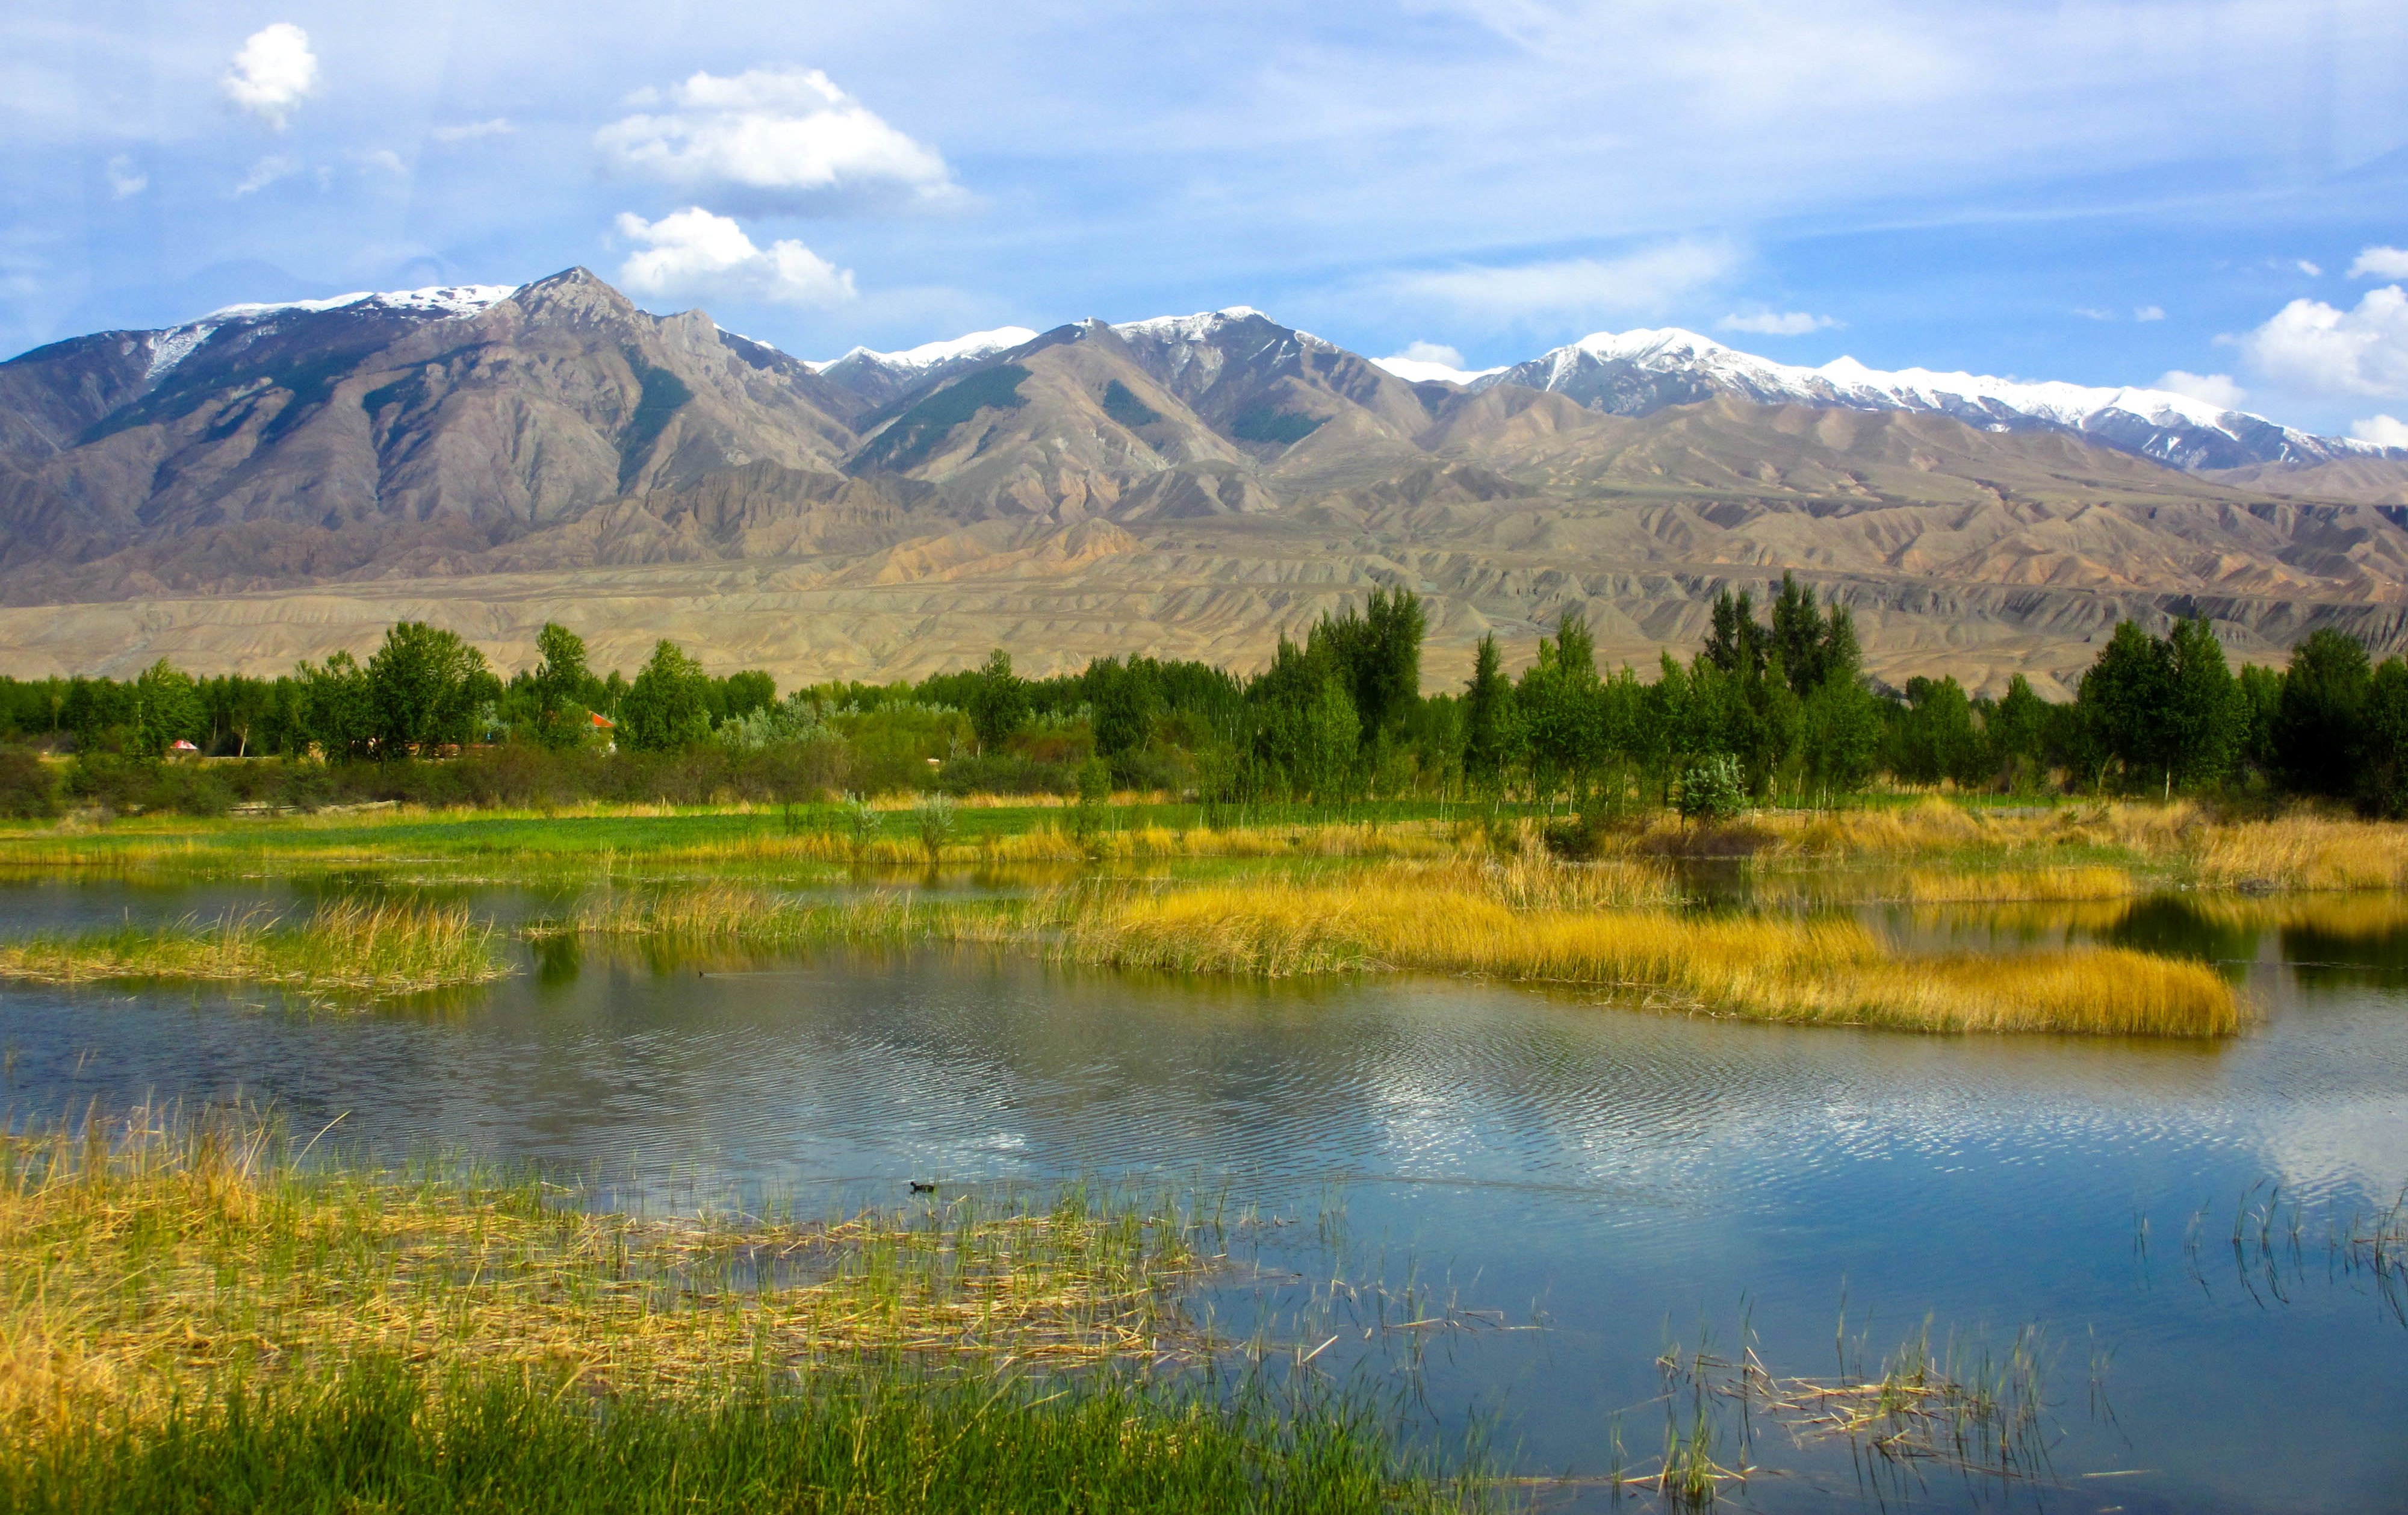
landscape, tree, nature, wilderness, mountain, meadow, morning, lake, river, valley, mountain range, pond, reflection, autumn, reservoir, national park, grassland, wetland, plateau, habitat, loch, ecosystem, tarn, natural environment, geographical feature, atmospheric phenomenon, mountainous landforms